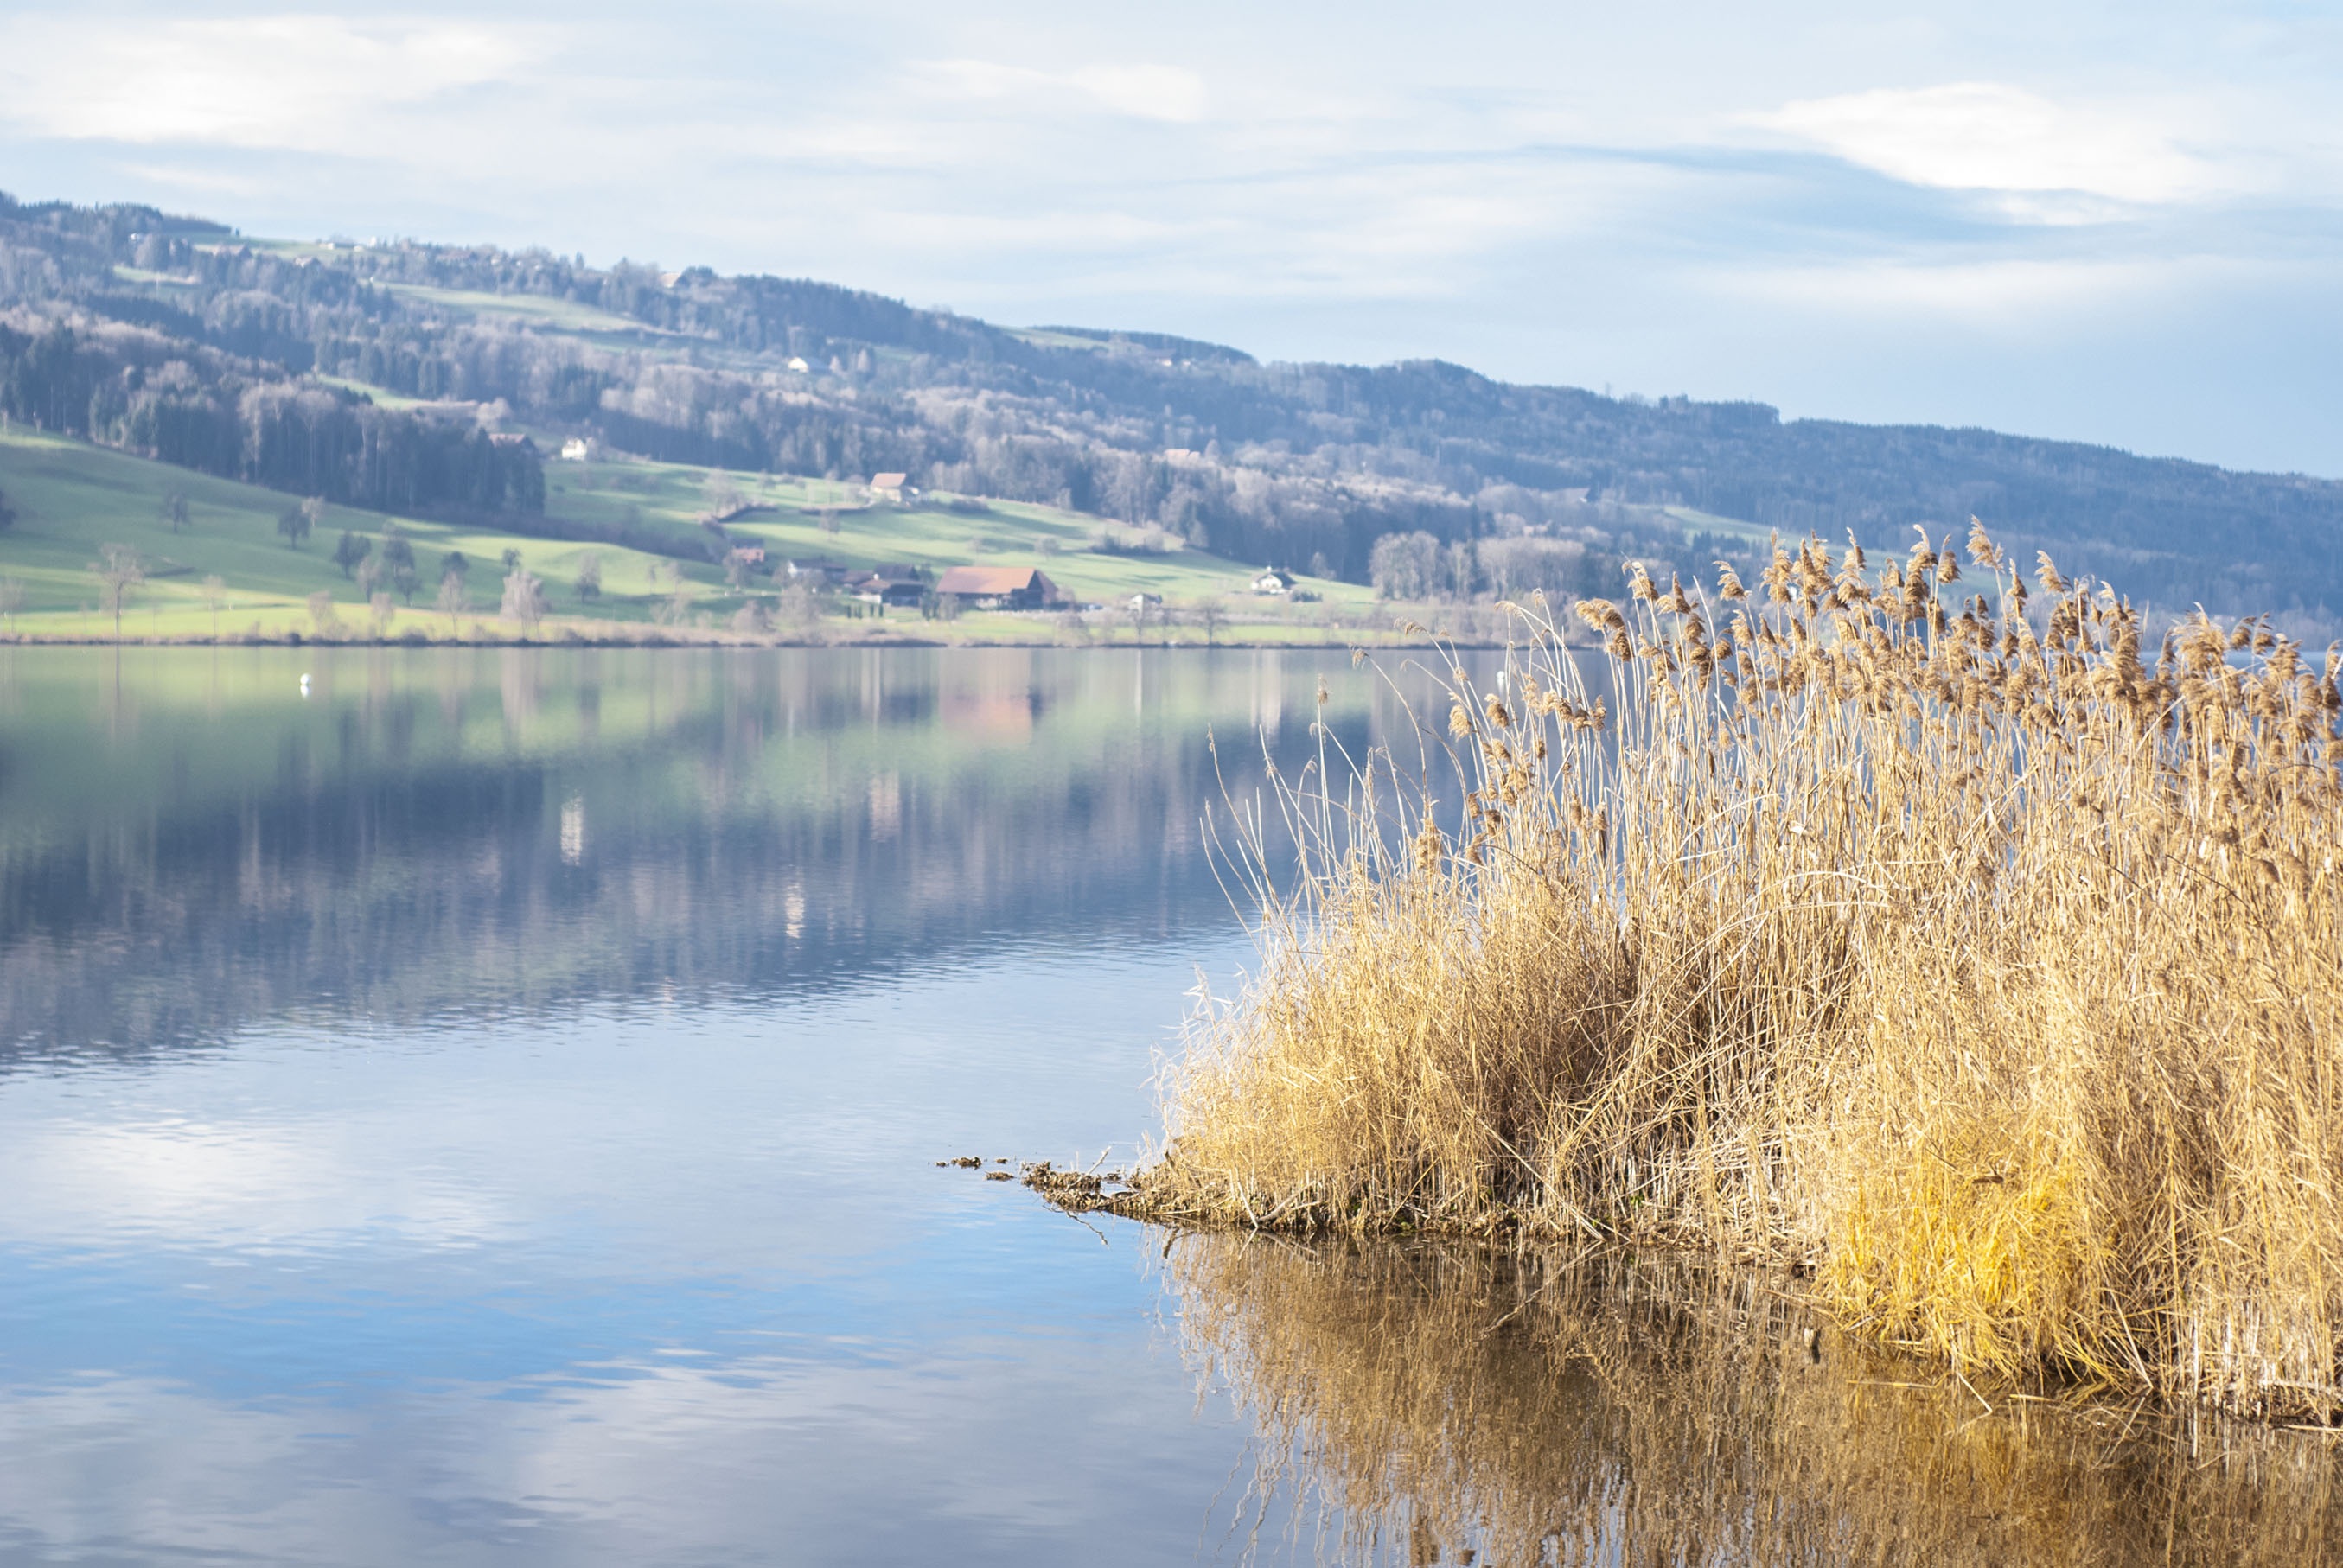
landscape, tree, water, nature, grass, wilderness, mountain, cloud, sunlight, morning, lake, river, reed, idyllic, green, reflection, autumn, reservoir, season, body of water, sparkle, clouds, bank, switzerland, loch, waters, baldegg, atmospheric phenomenon